M809 series 5-ton 6×6 truck

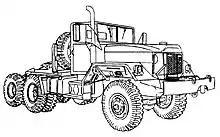
M818 Tractor truck

M818 Tractor trucks were used to tow semi-trailers up to with on their fifth wheel. Semi-tractor/trailers have to stay on relatively flat ground, and are not rated for full off-road use. On improved roads they could tow up to with on their fifth wheel.